Archie Brain

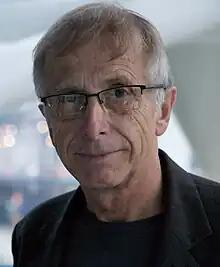
Brain in 2009

Archie Brain (born 2 July 1942) is a British anaesthetist best known as the inventor of the laryngeal mask. The LMA has been used over 300 million times worldwide in elective anaesthesia and emergency airway management.